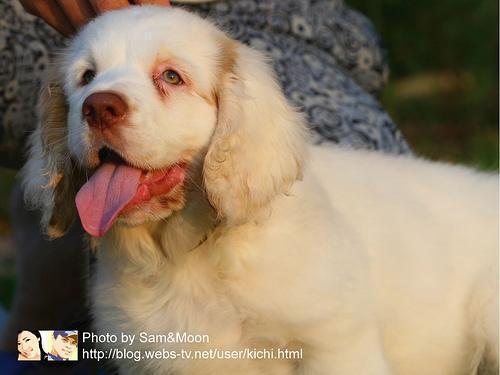
clumber